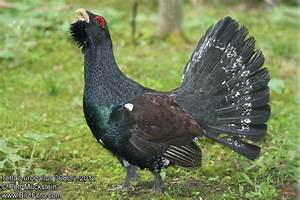
Label: chicken